Joseph Steward

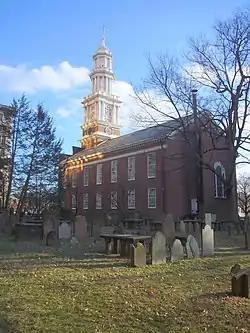
First Church of Christ

Joseph Steward was born on July 6, 1753, the son of Joseph and Jane (Wilson) Steward of Upton, MA. He attended Dartmouth College, graduating in 1780. Under the guidance of Reverend Doctor Levi Hart of Preston, CT, he continued his divinity studies and was licensed to preach in 1786. However, before long, he became seriously ill and was unable to maintain the parish he had been assigned to in Newport, RI. It is not known for certain what ailment Steward had, but one source suggests it was bronchitis. He remained in Newport for two years while being nursed back to health.